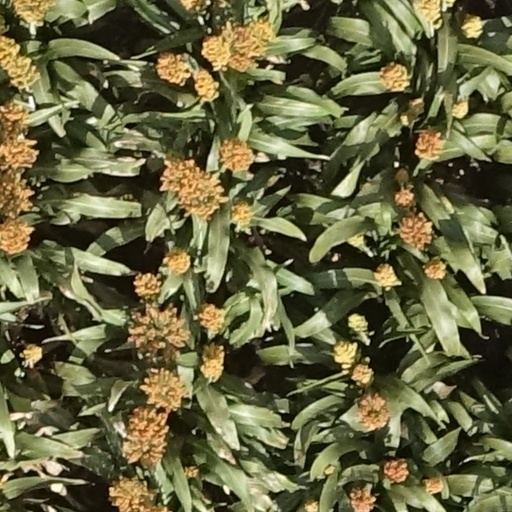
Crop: sorghum